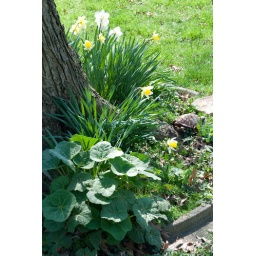
My right tree bed in the back